Answer in natural language. How many Doorways are visible in the scene? Choose between the following options: 2, 1, 3, 0 or 4
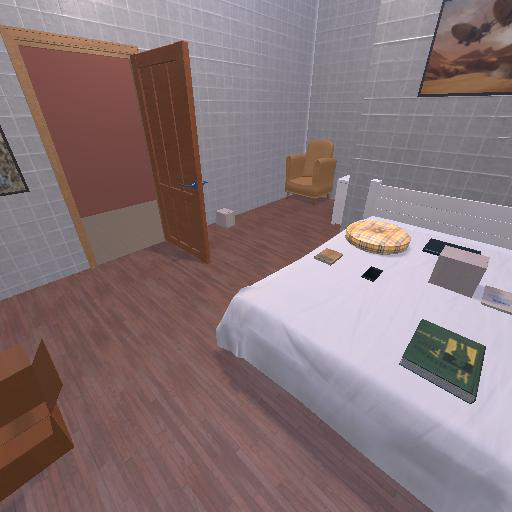
<answer>1</answer>